Guilty Party (video game)

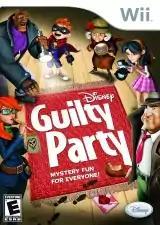
North American Wii cover art

Guilty Party (also known as "Disney's Guilty Party") is a party puzzle video game for Wii, developed by Wideload Games and published by Disney Interactive Studios. The goal of the game is to discover the identity of the culprit in a whodunit-style mystery. Gameplay proceeds in turns where the player moves through the board game-like setting, searching for clues.